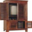
Label: television